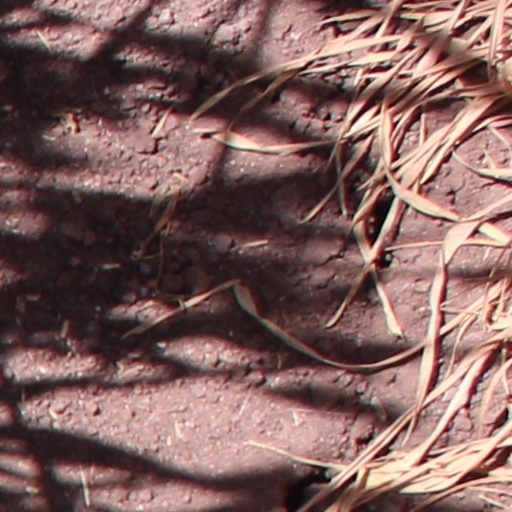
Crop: wheat